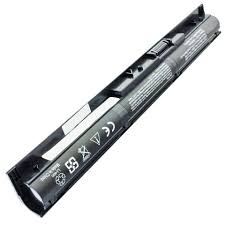
Waste category: battery